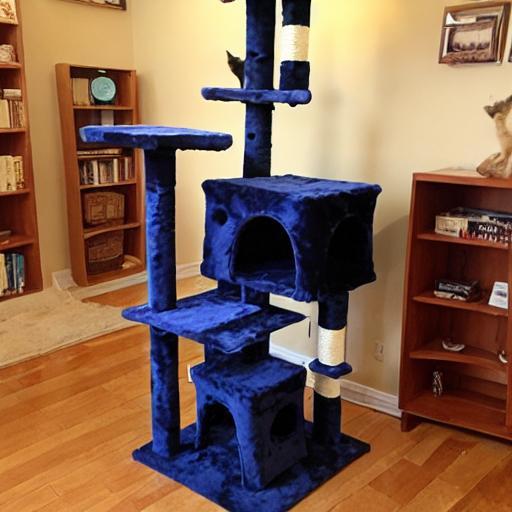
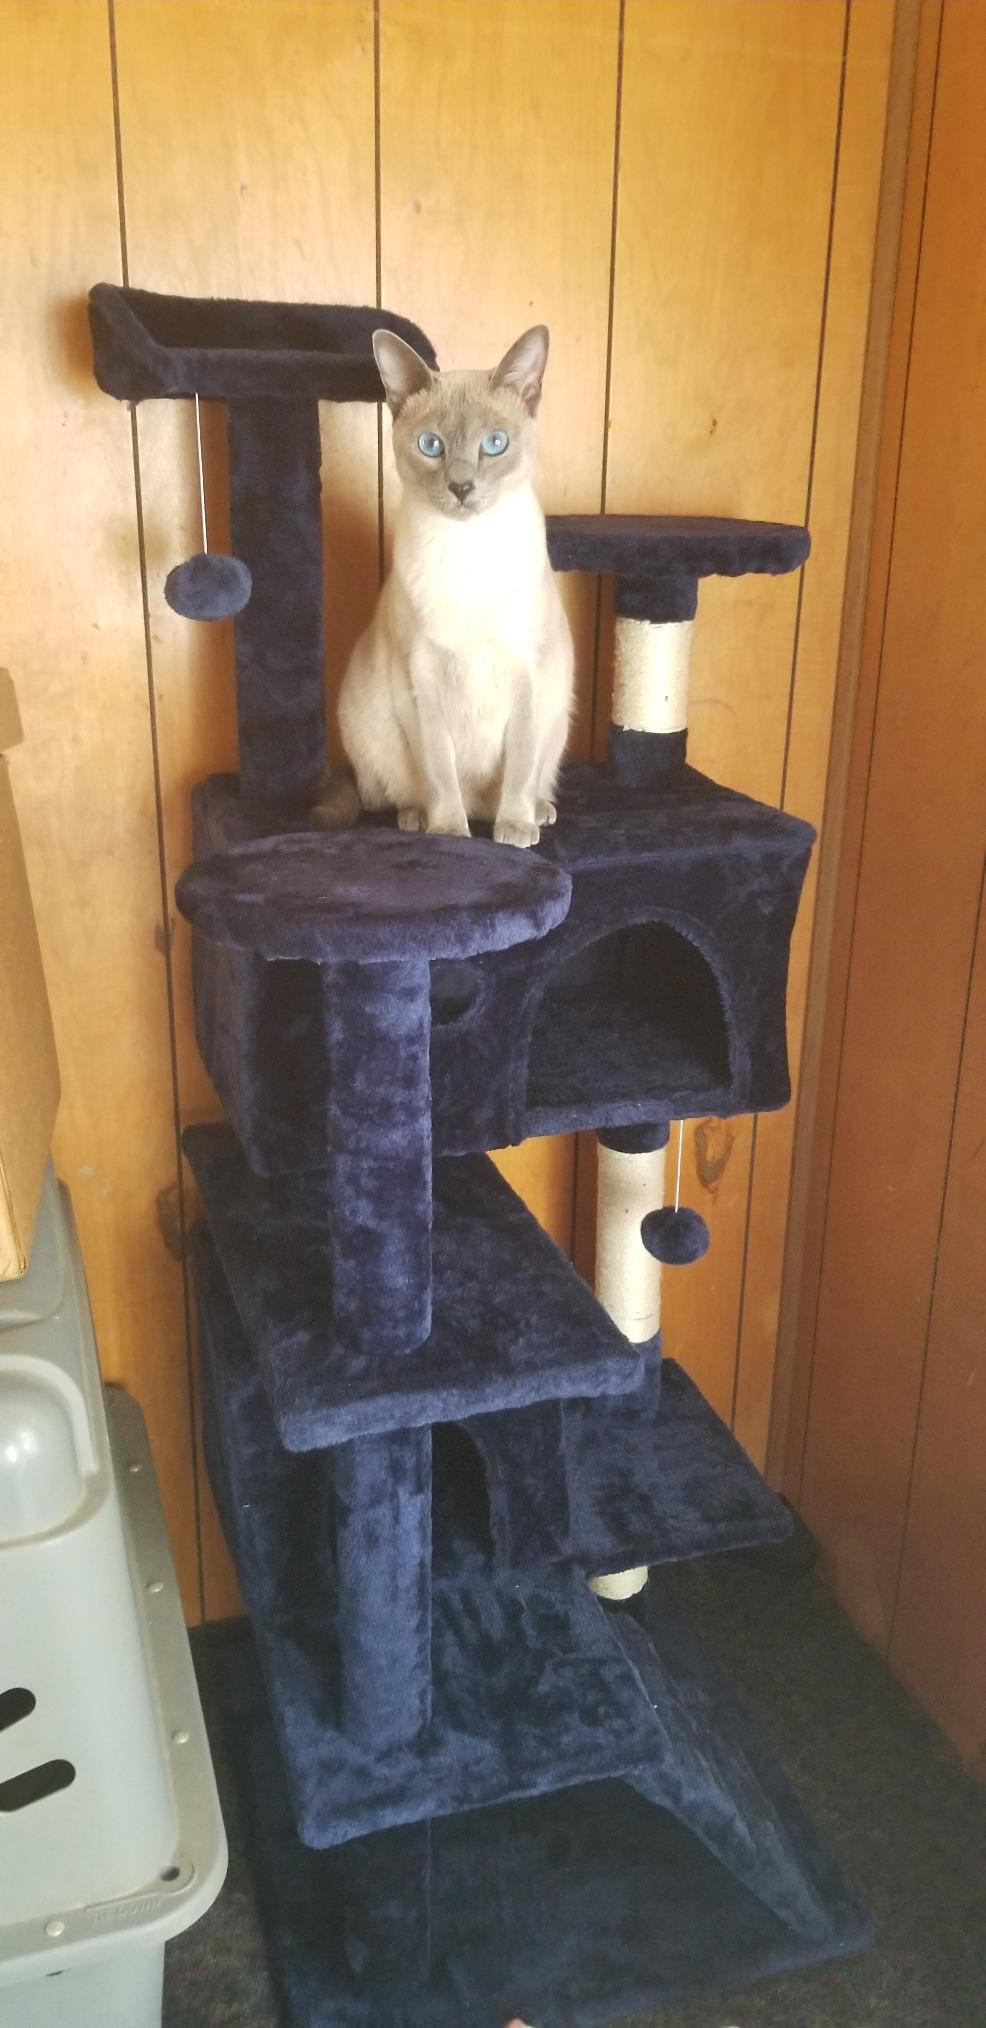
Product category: items_cat tree
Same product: no